Filippo Abbiati

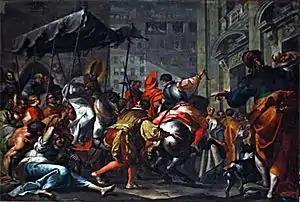
Filippo Abbiati, "The Solemn Entrance of Charles Borromeo in Milan", from the Quadroni of St. Charles, Milan Cathedral

Filippo Abbiati (1640–1715) was an Italian painter of the early-Baroque period, active in Lombardy and Turin, together with Andrea Lanzani and Stefano Maria Legnani, he was a prominent mannerist painters from the School of Lombardy. Born in Milan, he was a pupil of the painter Antonio Busca. Alessandro Magnasco was one of his pupils along with Pietro Maggi and Giuseppe Rivola. Ticozzi claims he trained, along with Federigo Bianchi, with Carlo Francesco Nuvolone. Along with Bianchi, he painted the cupola of Sant'Alessandro Martire in Milan. Abbiati also painted a "St. John preaching in the Wilderness" for a church in Saronno.